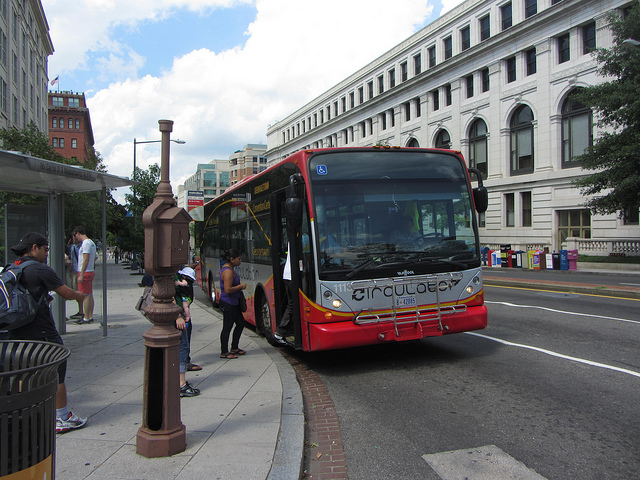
A bus driving down a street next to a  tall building.

a red bus is by the side of the road

A bus is stopped on the side of the road to pick up passengers.

A bus is on the city road waiting to pick up passengers.

A woman is getting on to a red city bus.